Michael Joseph Hogan

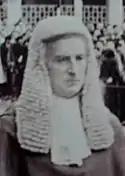
Sir Michael Hogan, Chief Justice of Hong Kong

Sir Michael Joseph Patrick Hogan, (15 March 1908 – 27 September 1986) was an Irish lawyer and judge in the British Empire. He served as Chief Justice of Hong Kong for 14 years.